Cimarrón Uruguayo

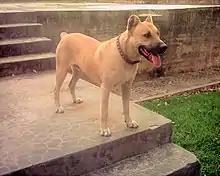
Cimarrón Uruguayo with cropped ears and docked tail

The Cimarrón Uruguayo mainly descends from the Alano Español and other European dogs brought by early colonizers and released or abandoned. The dogs adapted to living in the wild in Uruguay and in time became numerous. In the eighteenth century, attacks on livestock and even humans resulted in the dogs being hunted, with bounties paid by the government for each dog killed. However, many remained, especially in the highlands of Cerro Largo. Ranchers in the area would capture and tame the dogs, using them as guard dogs.